Church of St Thomas the Apostle, Killinghall

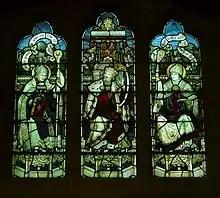
The King David window

The two-light window at the east end of the north aisle represents Mary and Martha of Bethany, mentioned in Luke 38–42. In that story, Mary is interested in spiritual matters, whereas Martha prefers to do practical work. Thus Martha has a housekeeper's attributes of a spinning wheel and a purse at her waist, while Mary is praying and reading the Scriptures. This window is dedicated to Ann Mitchell, the village postmistress, by her husband. The three-light window on the north aisle carries the theme of evangelism and music. It shows King David in the centre light, playing music. The left-hand light carries the words, "Their sound is gone out unto all lands," and the right-hand light says "and their words into the ends of the world." This is a translation of the 4th and 5th lines of Psalm 19, as it appears in the "Book of Common Prayer": day 4, morning prayer. The men on either side of David are both saints with halos, and churchmen, wearing mitres. The dedication for this window is missing, but it was said by a local newspaper to have been given by William Clapham Cautley, and that it is dedicated to George Thomas Woods of the Order of Saint John. Woods was church organist for 24 years.